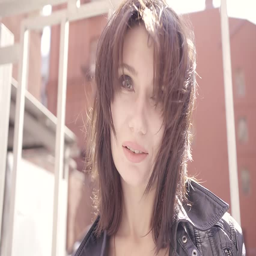
portrait of a girl on a sunny day